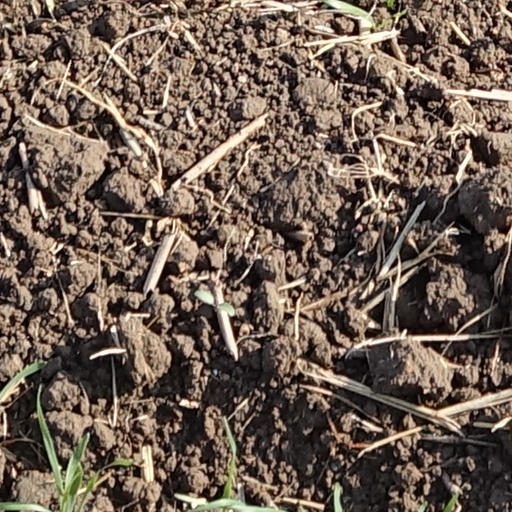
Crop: wheat